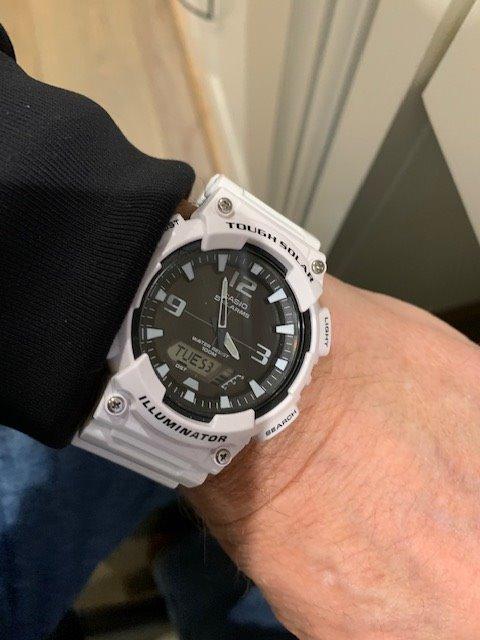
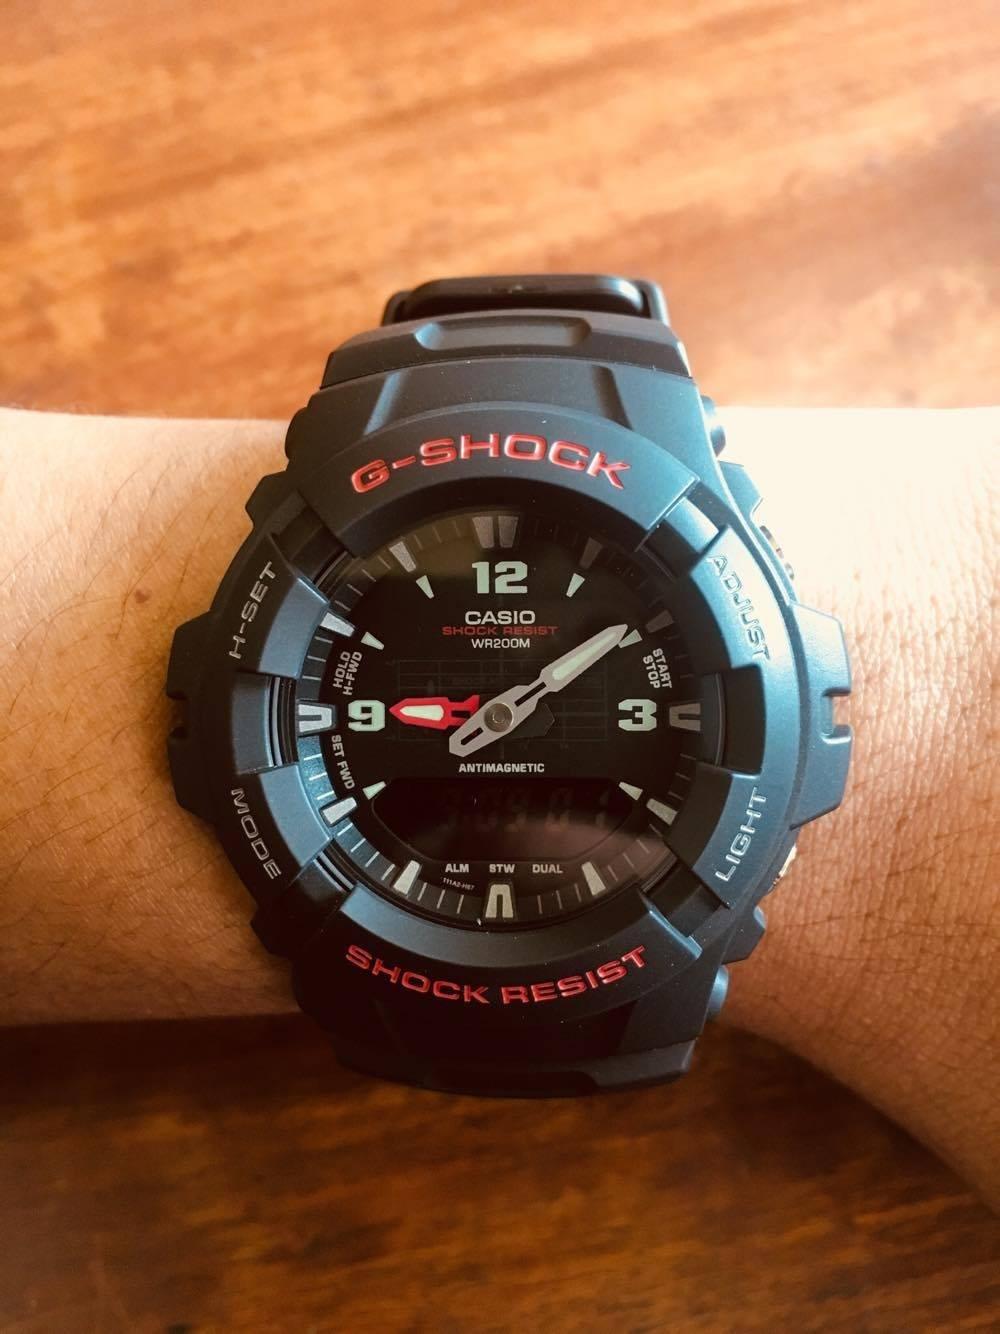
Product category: accessories_watch
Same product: no